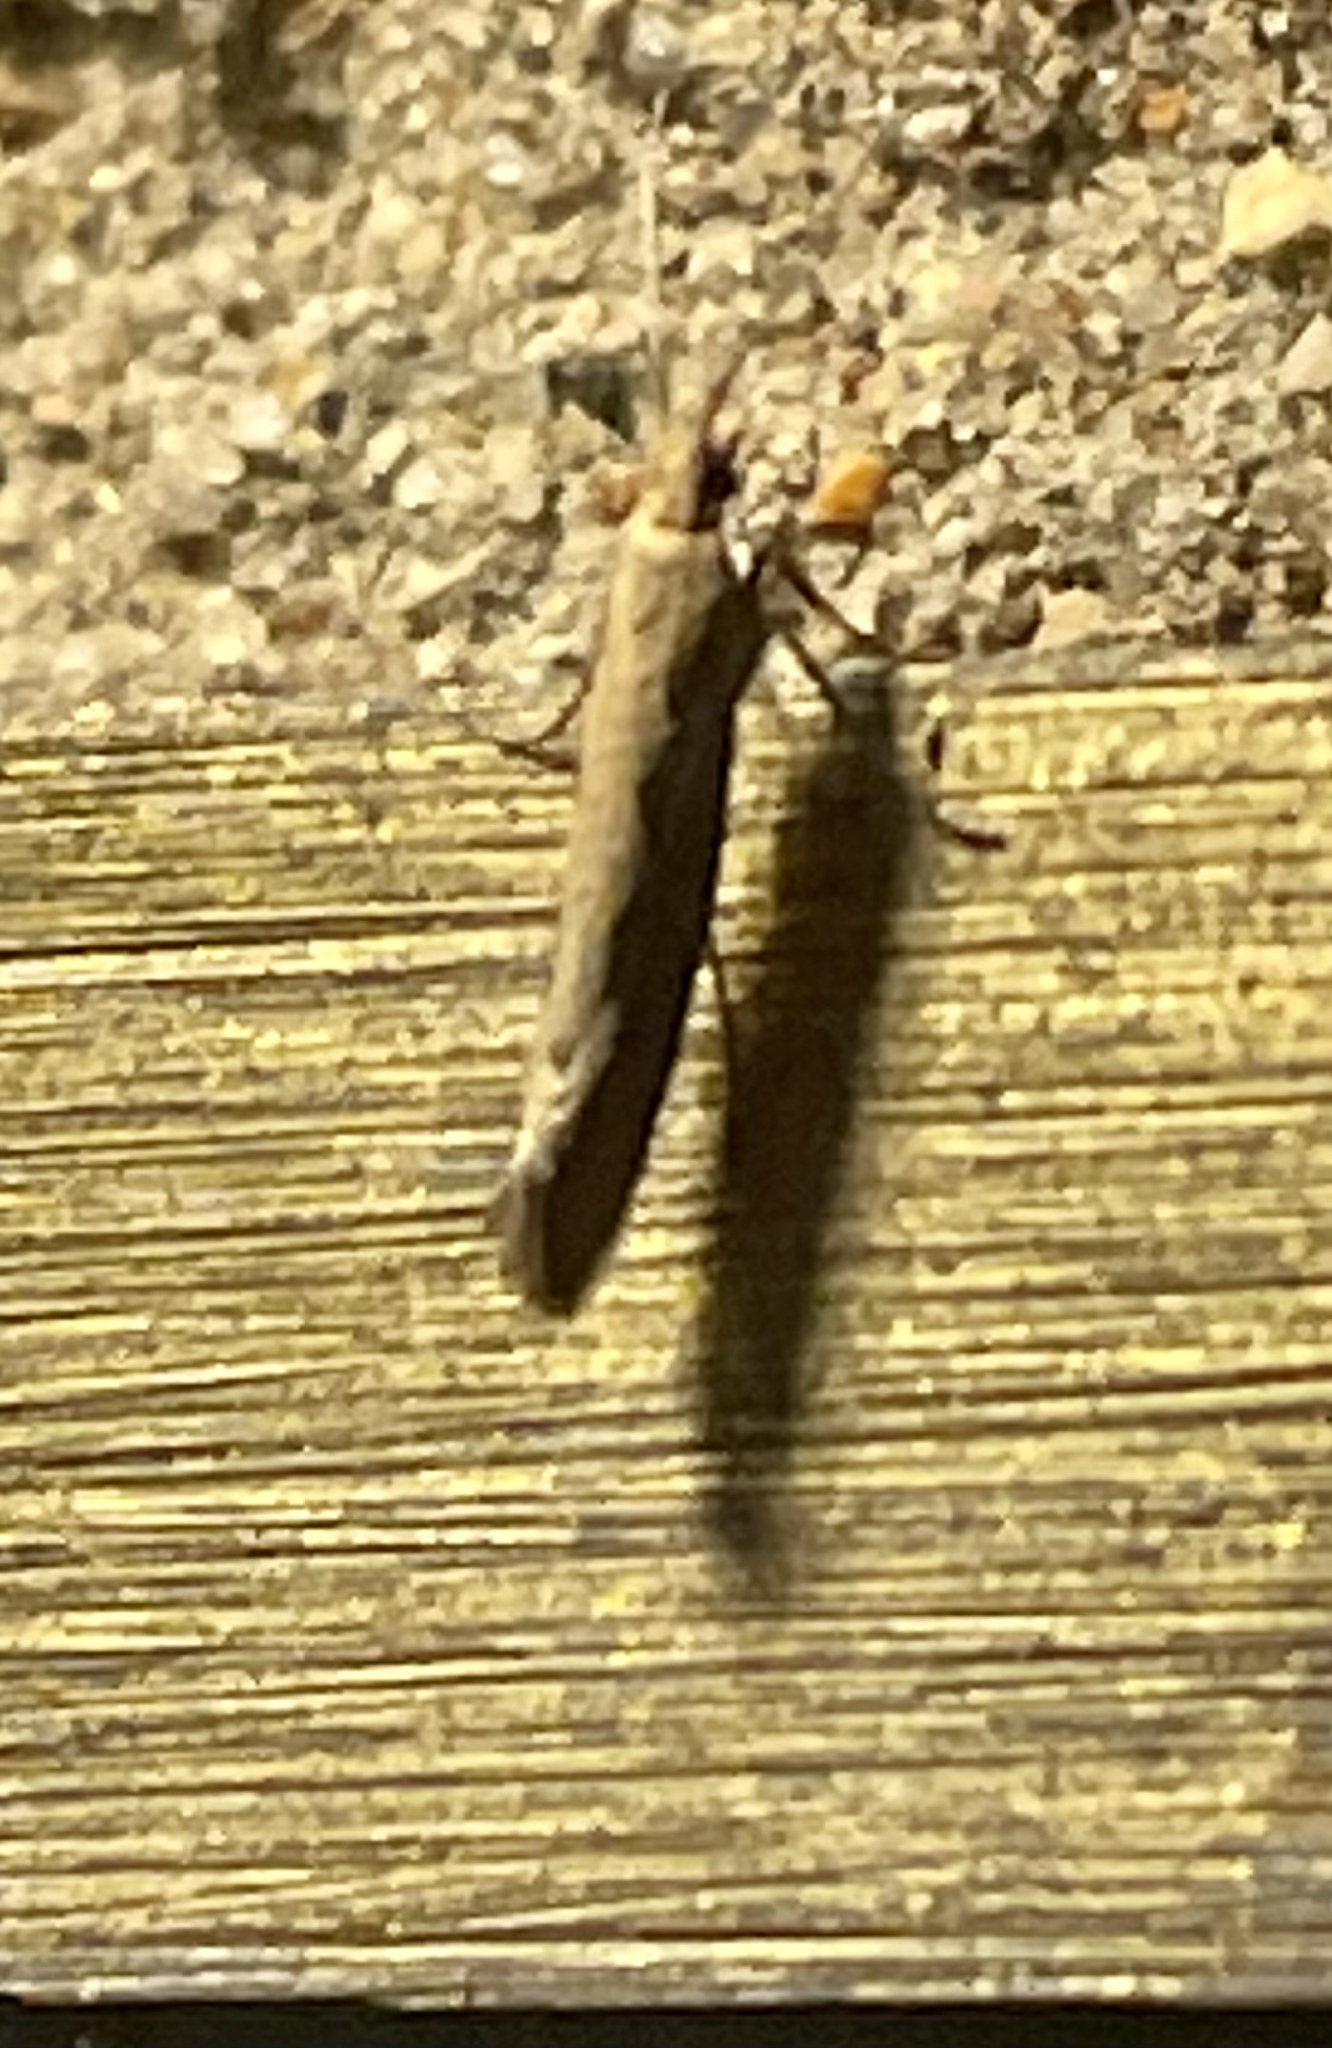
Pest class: diamondback_moth